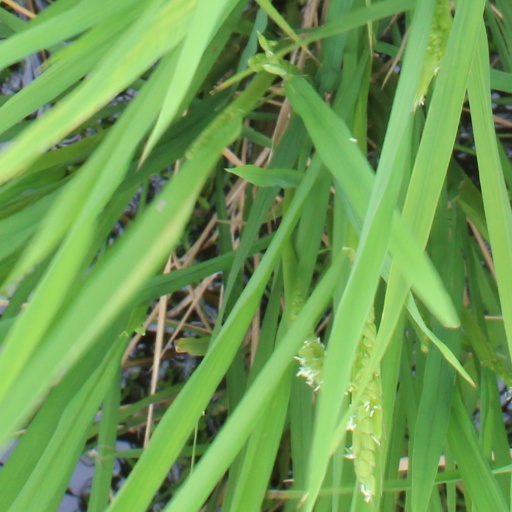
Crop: rice